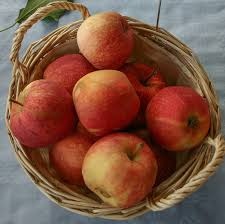
Label: apple